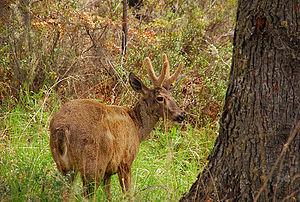
Le parc national Los Glaciares est une aire protégée de 539 300 ha qui se situe dans la province de Santa Cruz, au sud-ouest de la Patagonie argentine, à la frontière chilienne. Ce parc englobe deux grands lacs d'origine glaciaire et quelques lacs plus réduits, ainsi que quelques montagnes mythiques, comme le Fitz Roy, de 3 405 m, et le Cerro Torre, de 3 102 m.
Le huemul, güemal ou cerf du sud andin, est un mammifère classé comme en danger d'extinction par l'UICN et appartenant à la famille des Cervidae qui habite dans la Cordillère des Andes du Chili et de l'Argentine.
Le río de las Vueltas, également surnommé río Gatica, est un cours d'eau situé dans le département de Lago Argentino, au sud-ouest de la province de Santa Cruz, en Patagonie argentine. Il appartient au bassin du río Santa Cruz, qui se jette dans l'océan Atlantique. La seule ville située le long de son cours est la localité d'El Chaltén, à 49° 20′ 02,76″ S, 72° 52′ 50,61″ O.
La province de Santa Cruz est une province de l'Argentine, qui se trouve en Patagonie, dans le sud du pays. Sa capitale est la ville de Río Gallegos.